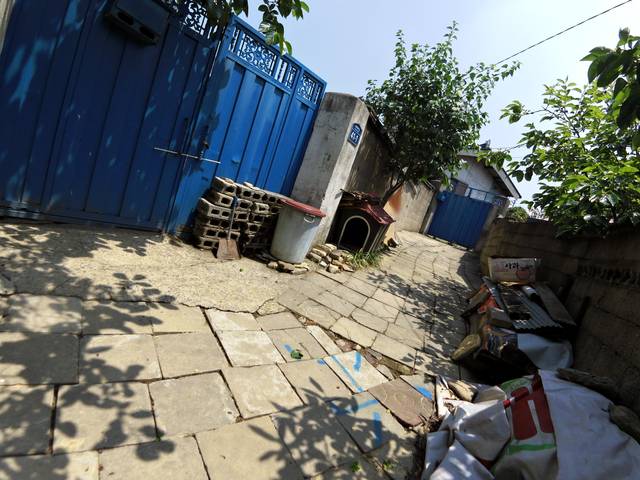
Region: South Korea
Coordinates: 35.858, 128.674